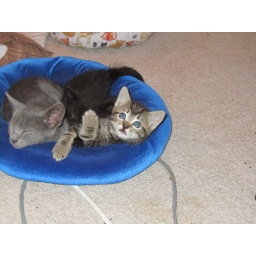
Little Otter, tiny Kiki, and jet black Jett lounge around in the blue velvet bed by ugotogal